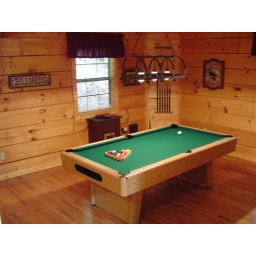
Pool table on the bottom floor- wifi connection in the cabinet beside the pool table.